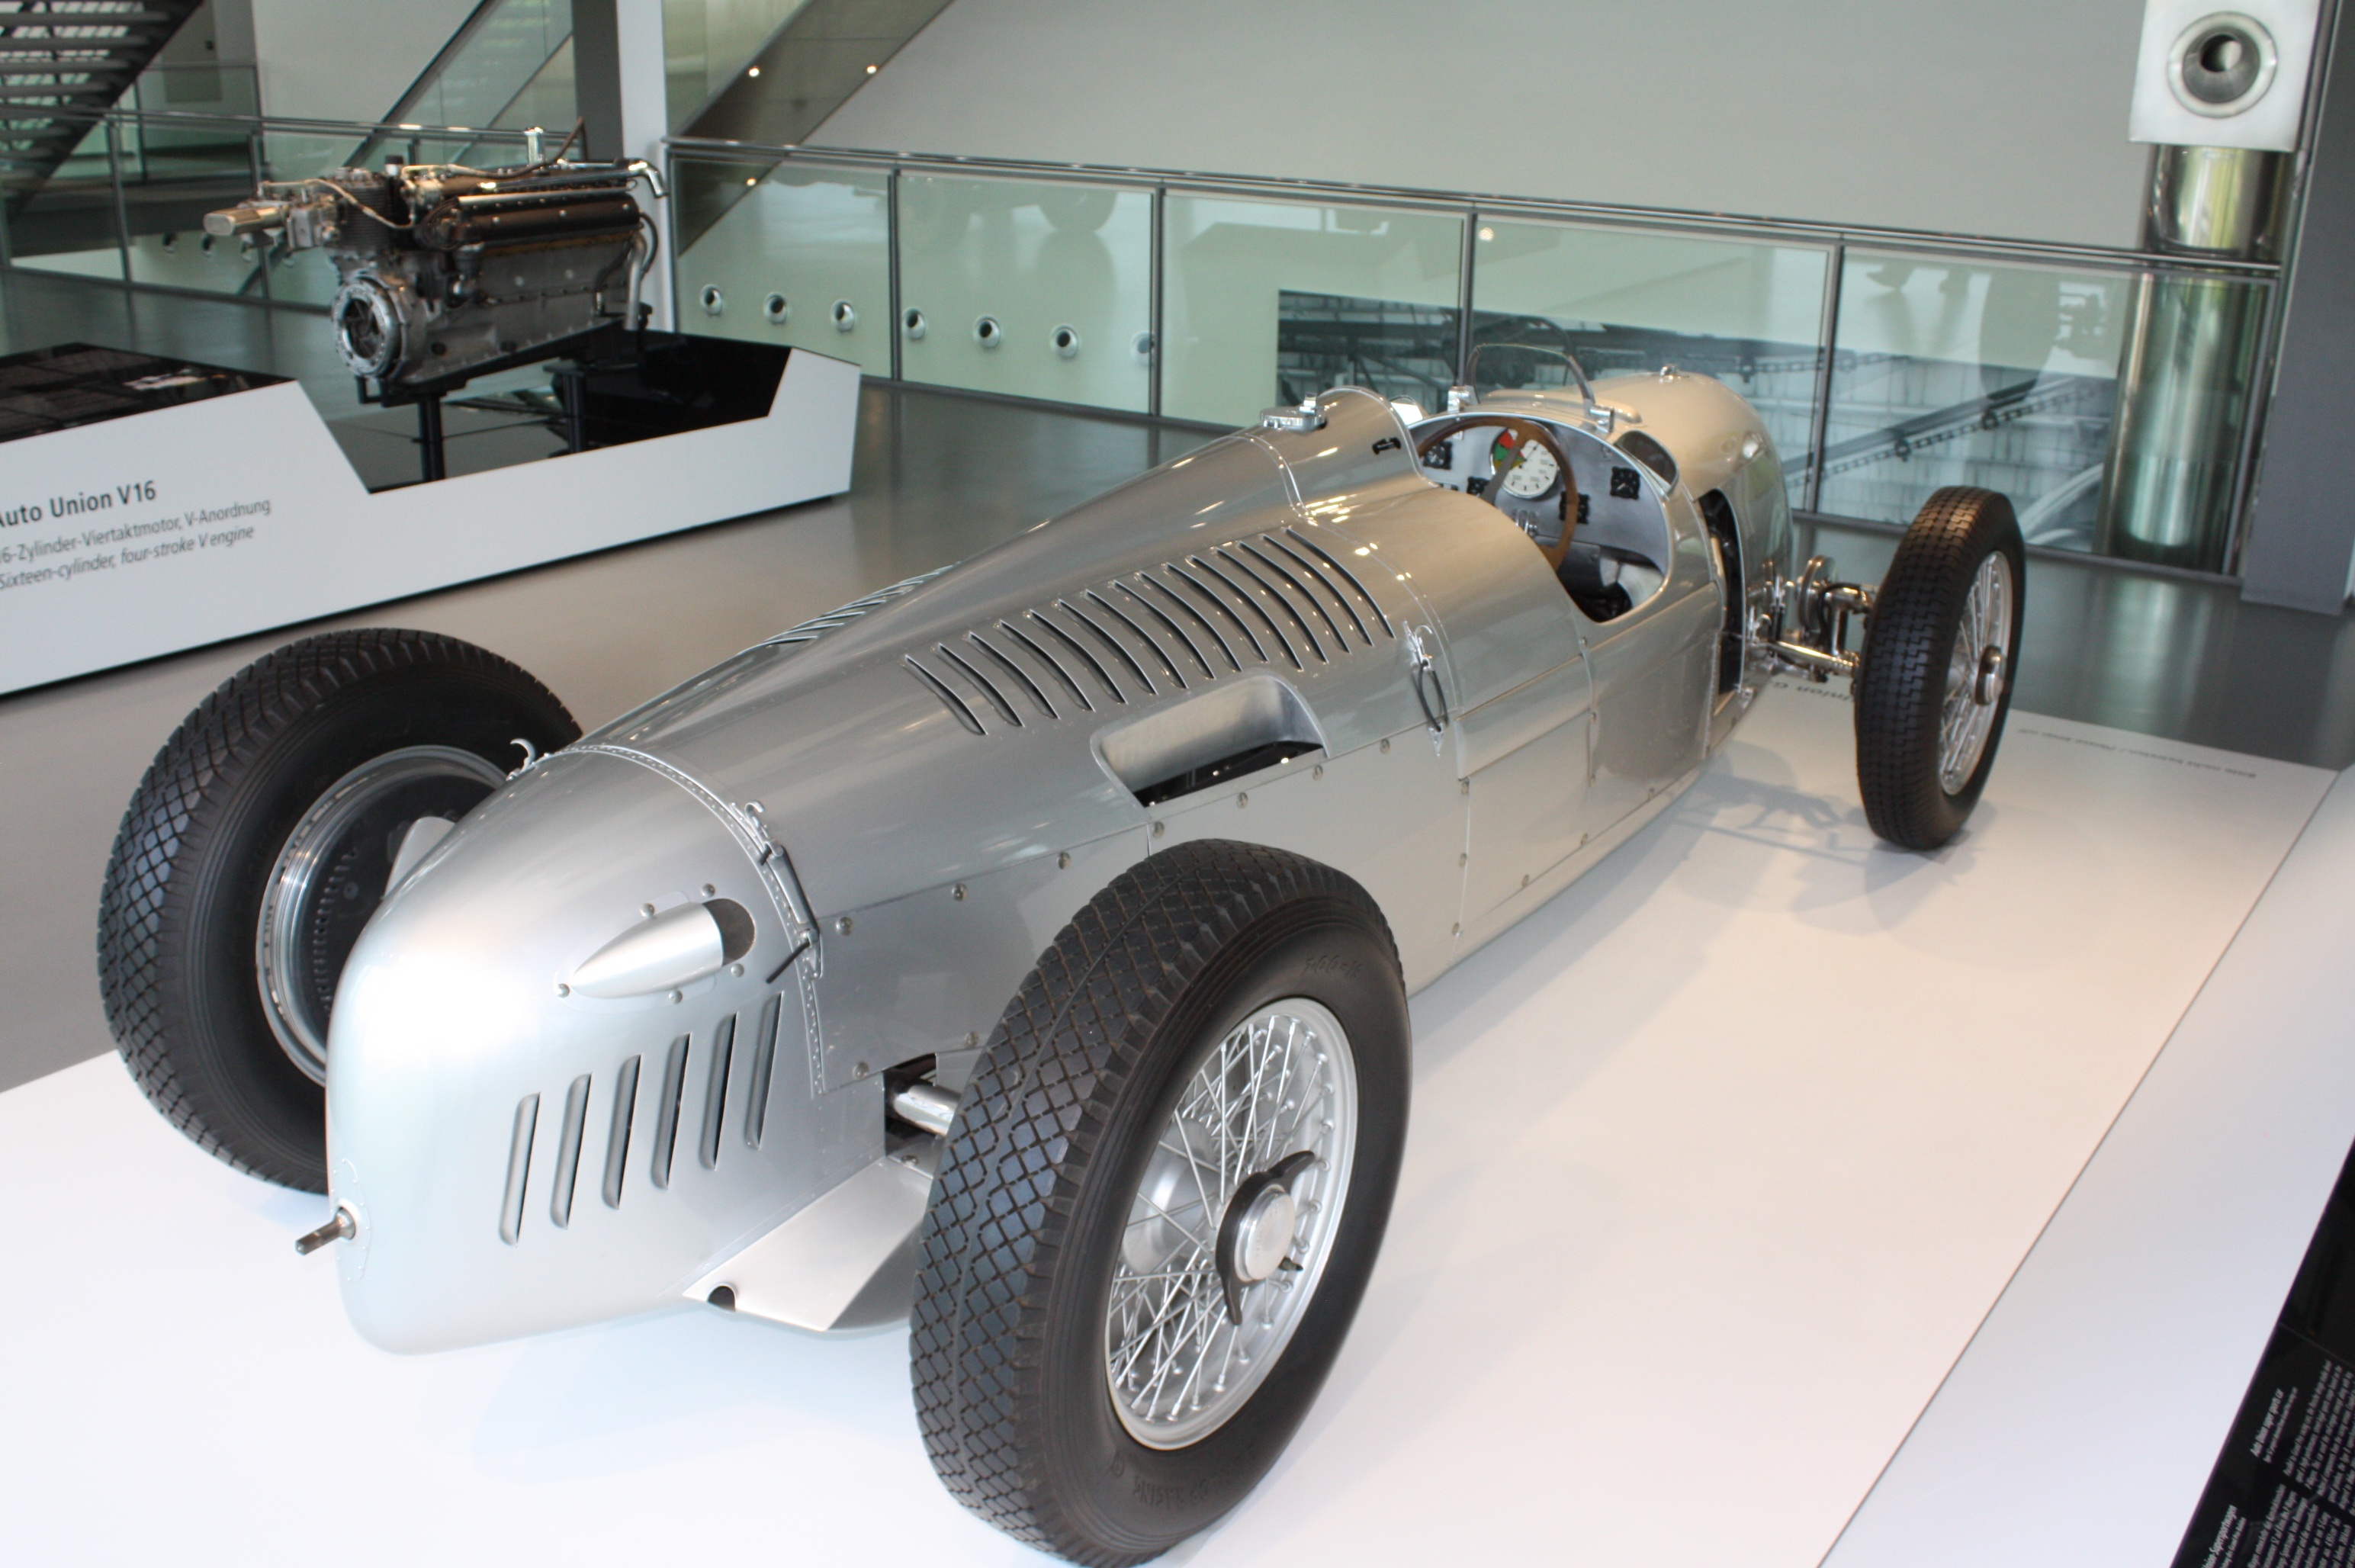
car, vehicle, museum, auto, automotive, sports car, vintage car, race car, supercar, silver, pkw, racing car, city car, model car, wolfsburg, land vehicle, autostadt wolfsburg, automobile make, automotive design, open wheel car, formula one car, maserati 250f, mercedes benz w125